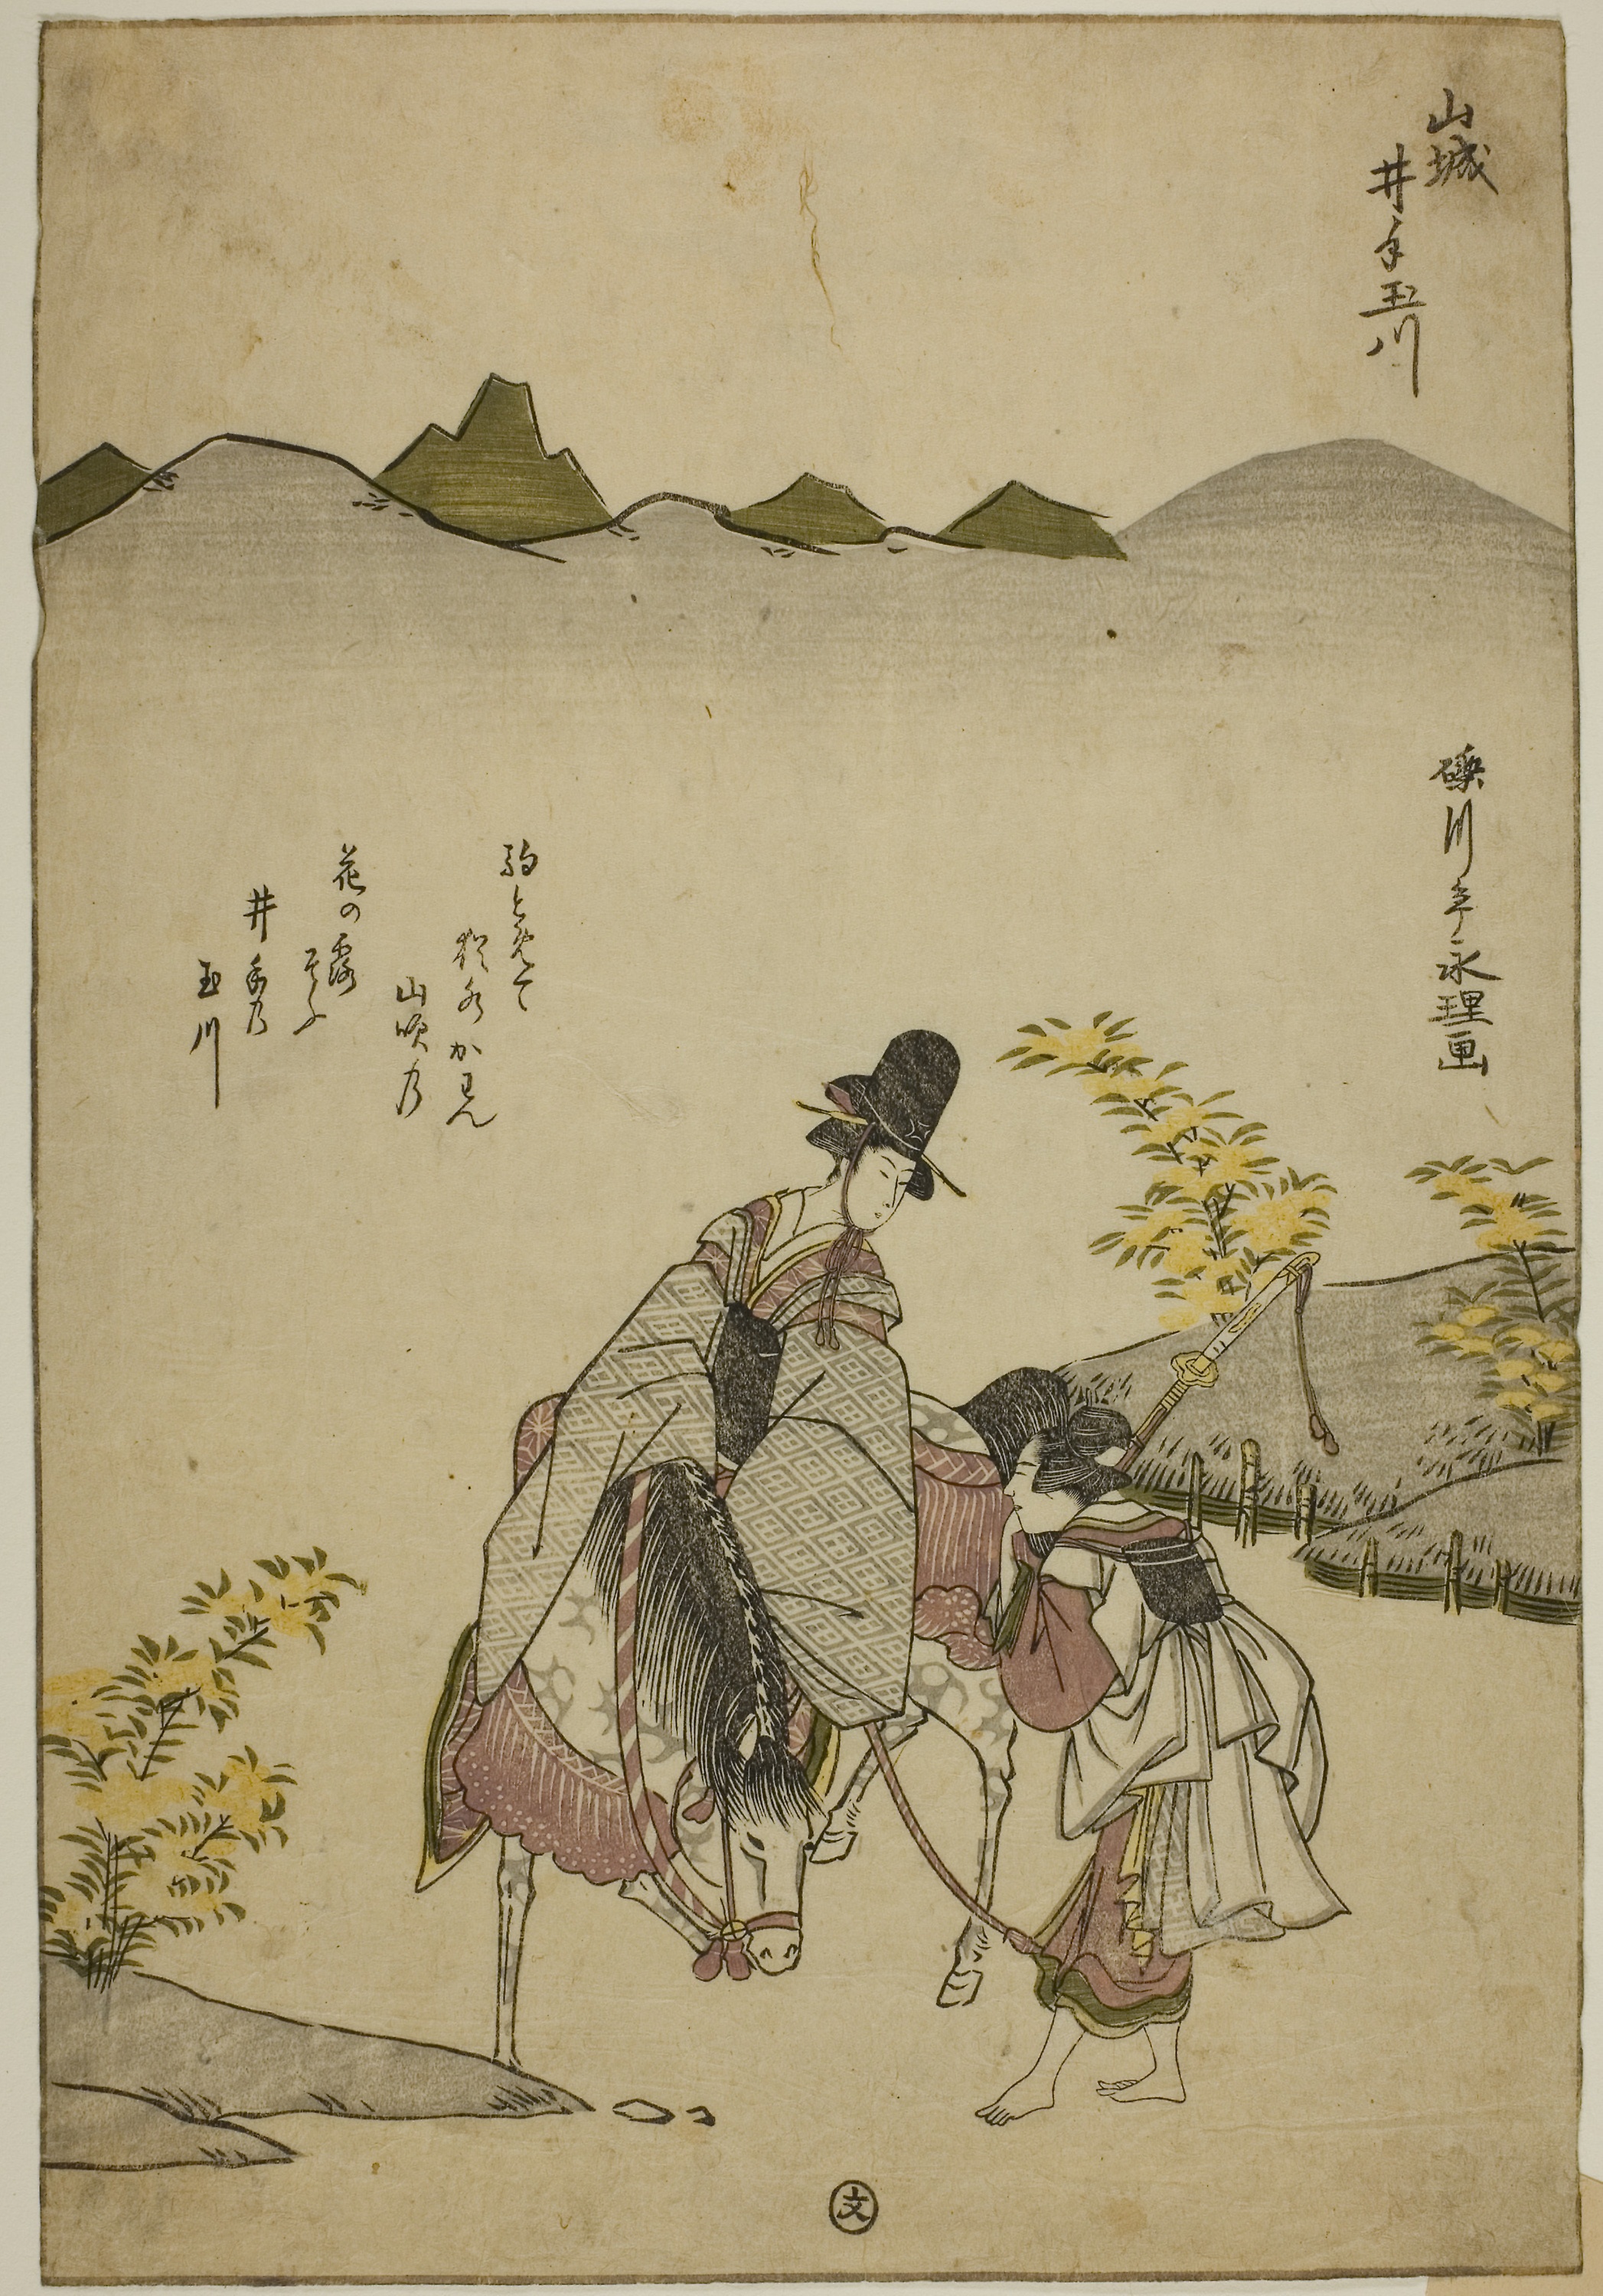
botany, art, painting, illustration, drawing, plant, paper